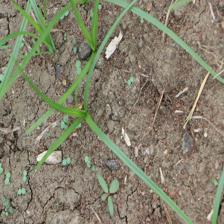
Label: Grass